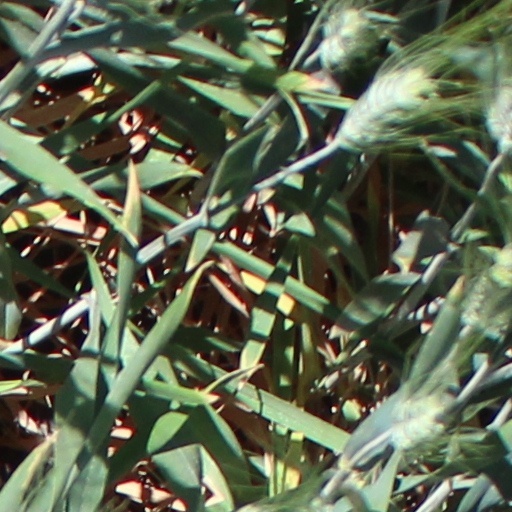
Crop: wheat